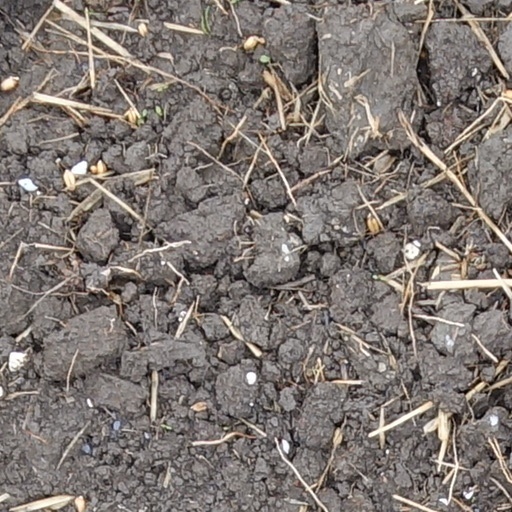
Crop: wheat